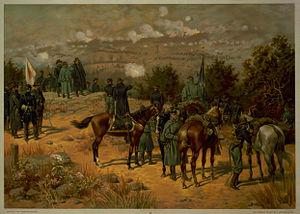
La campagne de Chattanooga rassemble les opérations militaires et les combats qui se déroulèrent en octobre et novembre 1863, sur le théâtre occidental de la guerre de Sécession.